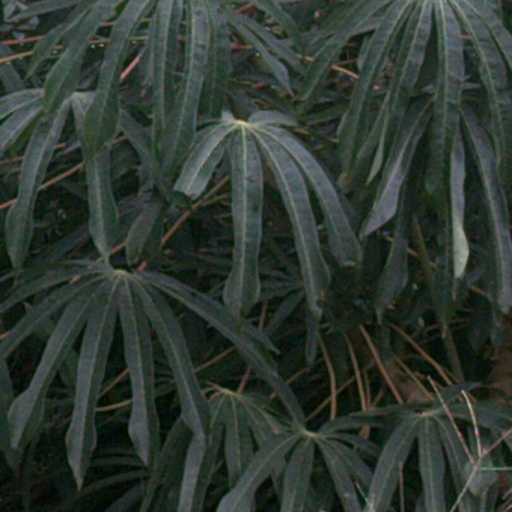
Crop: cassava